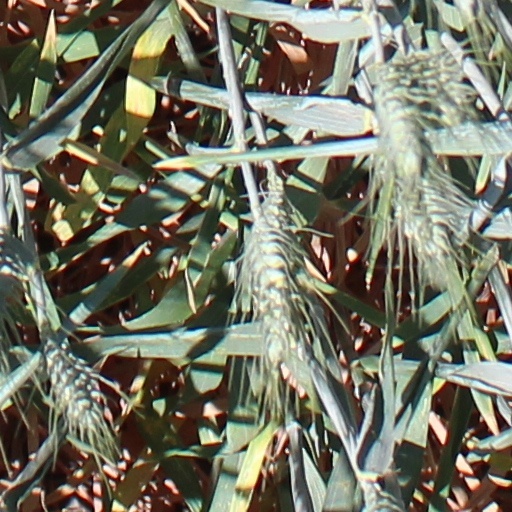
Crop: wheat